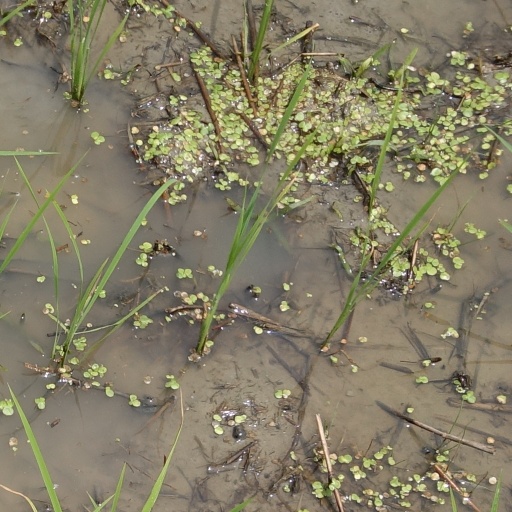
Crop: rice